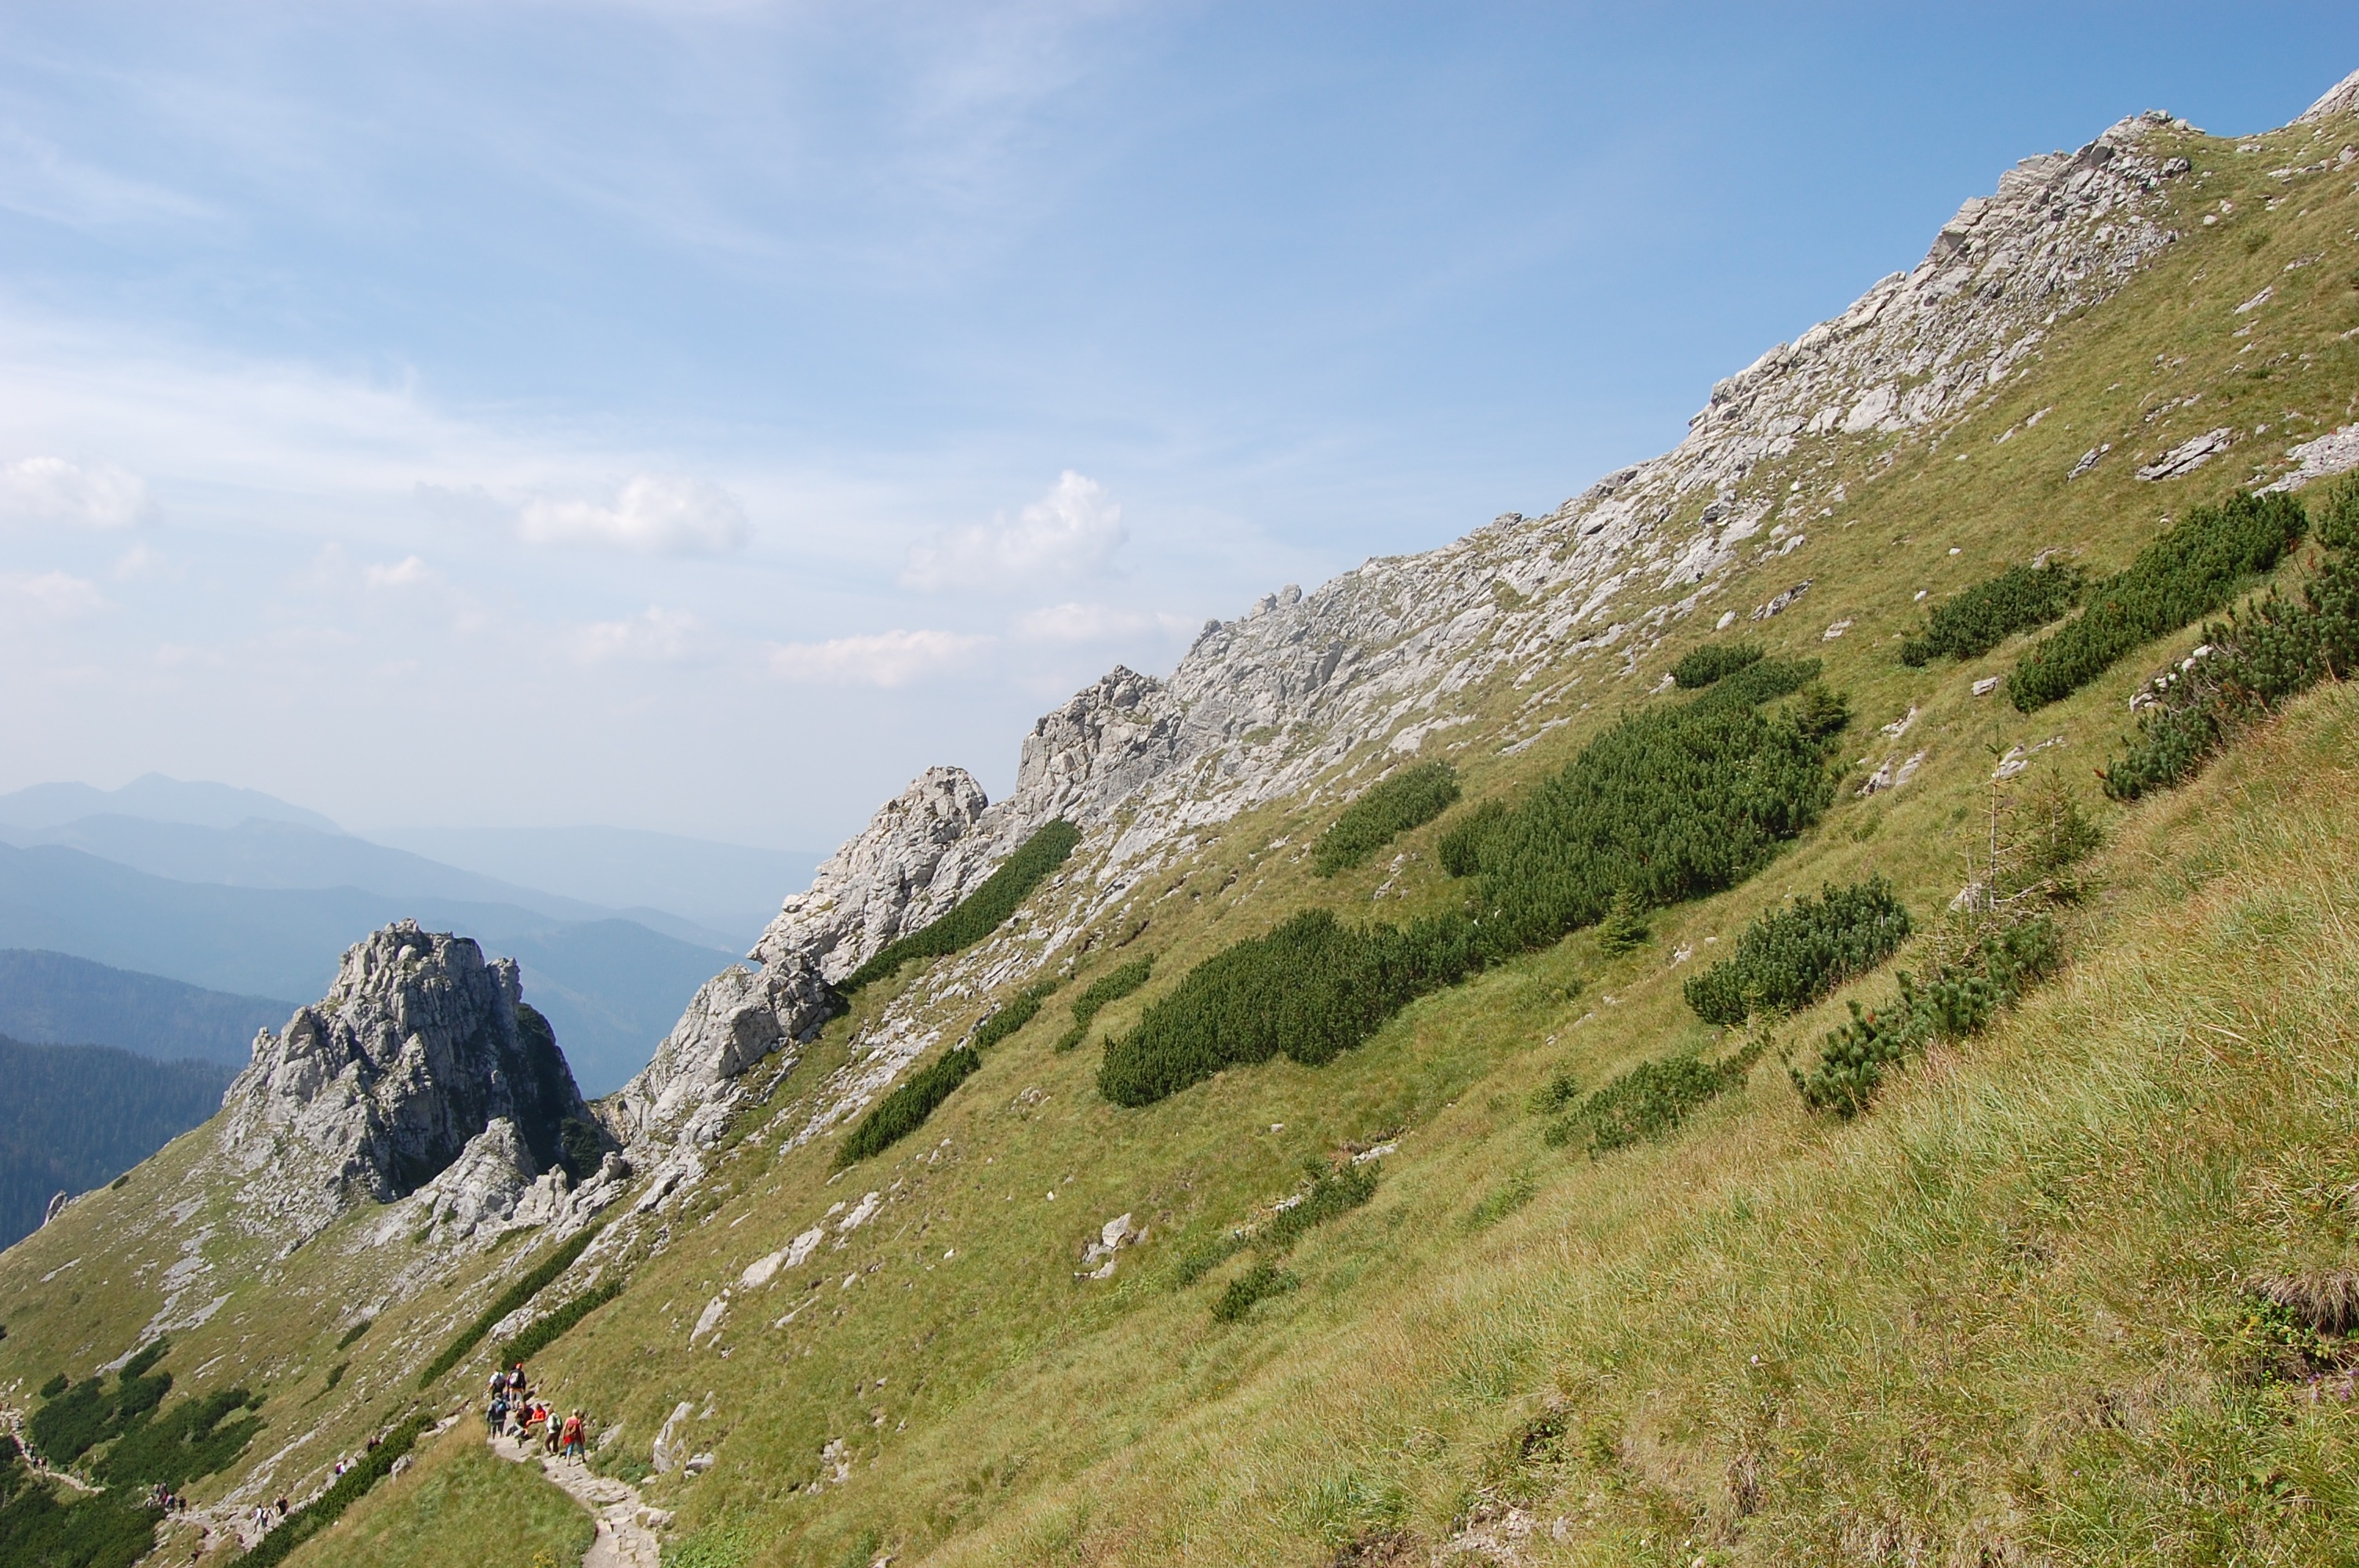
landscape, wilderness, walking, mountain, sky, hiking, trail, meadow, hill, adventure, view, mountain range, cliff, green, blue, route, terrain, ridge, summit, climb, mountains, alps, backpacking, poland, plateau, tatra, fell, top, the path, landform, mountain pass, geographical feature, mountainous landforms